Question: Please indicate a possible affordance area of the book that can be used for holding
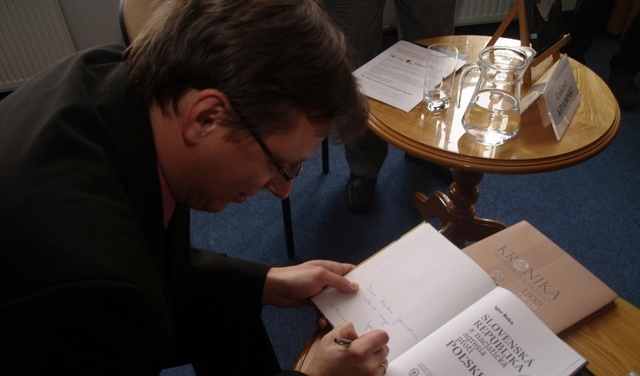
Answer: [283.182, 212.209, 591.753, 375.066]